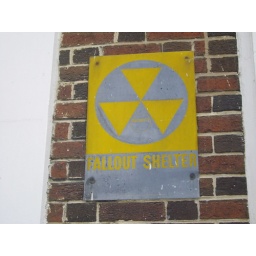
A sign from a bygone era. I saw this on a building in Lincoln Park.